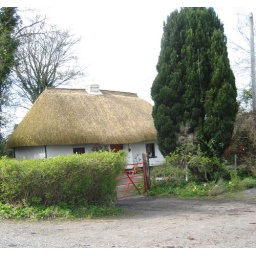
Thatched roof house in Timahoe.